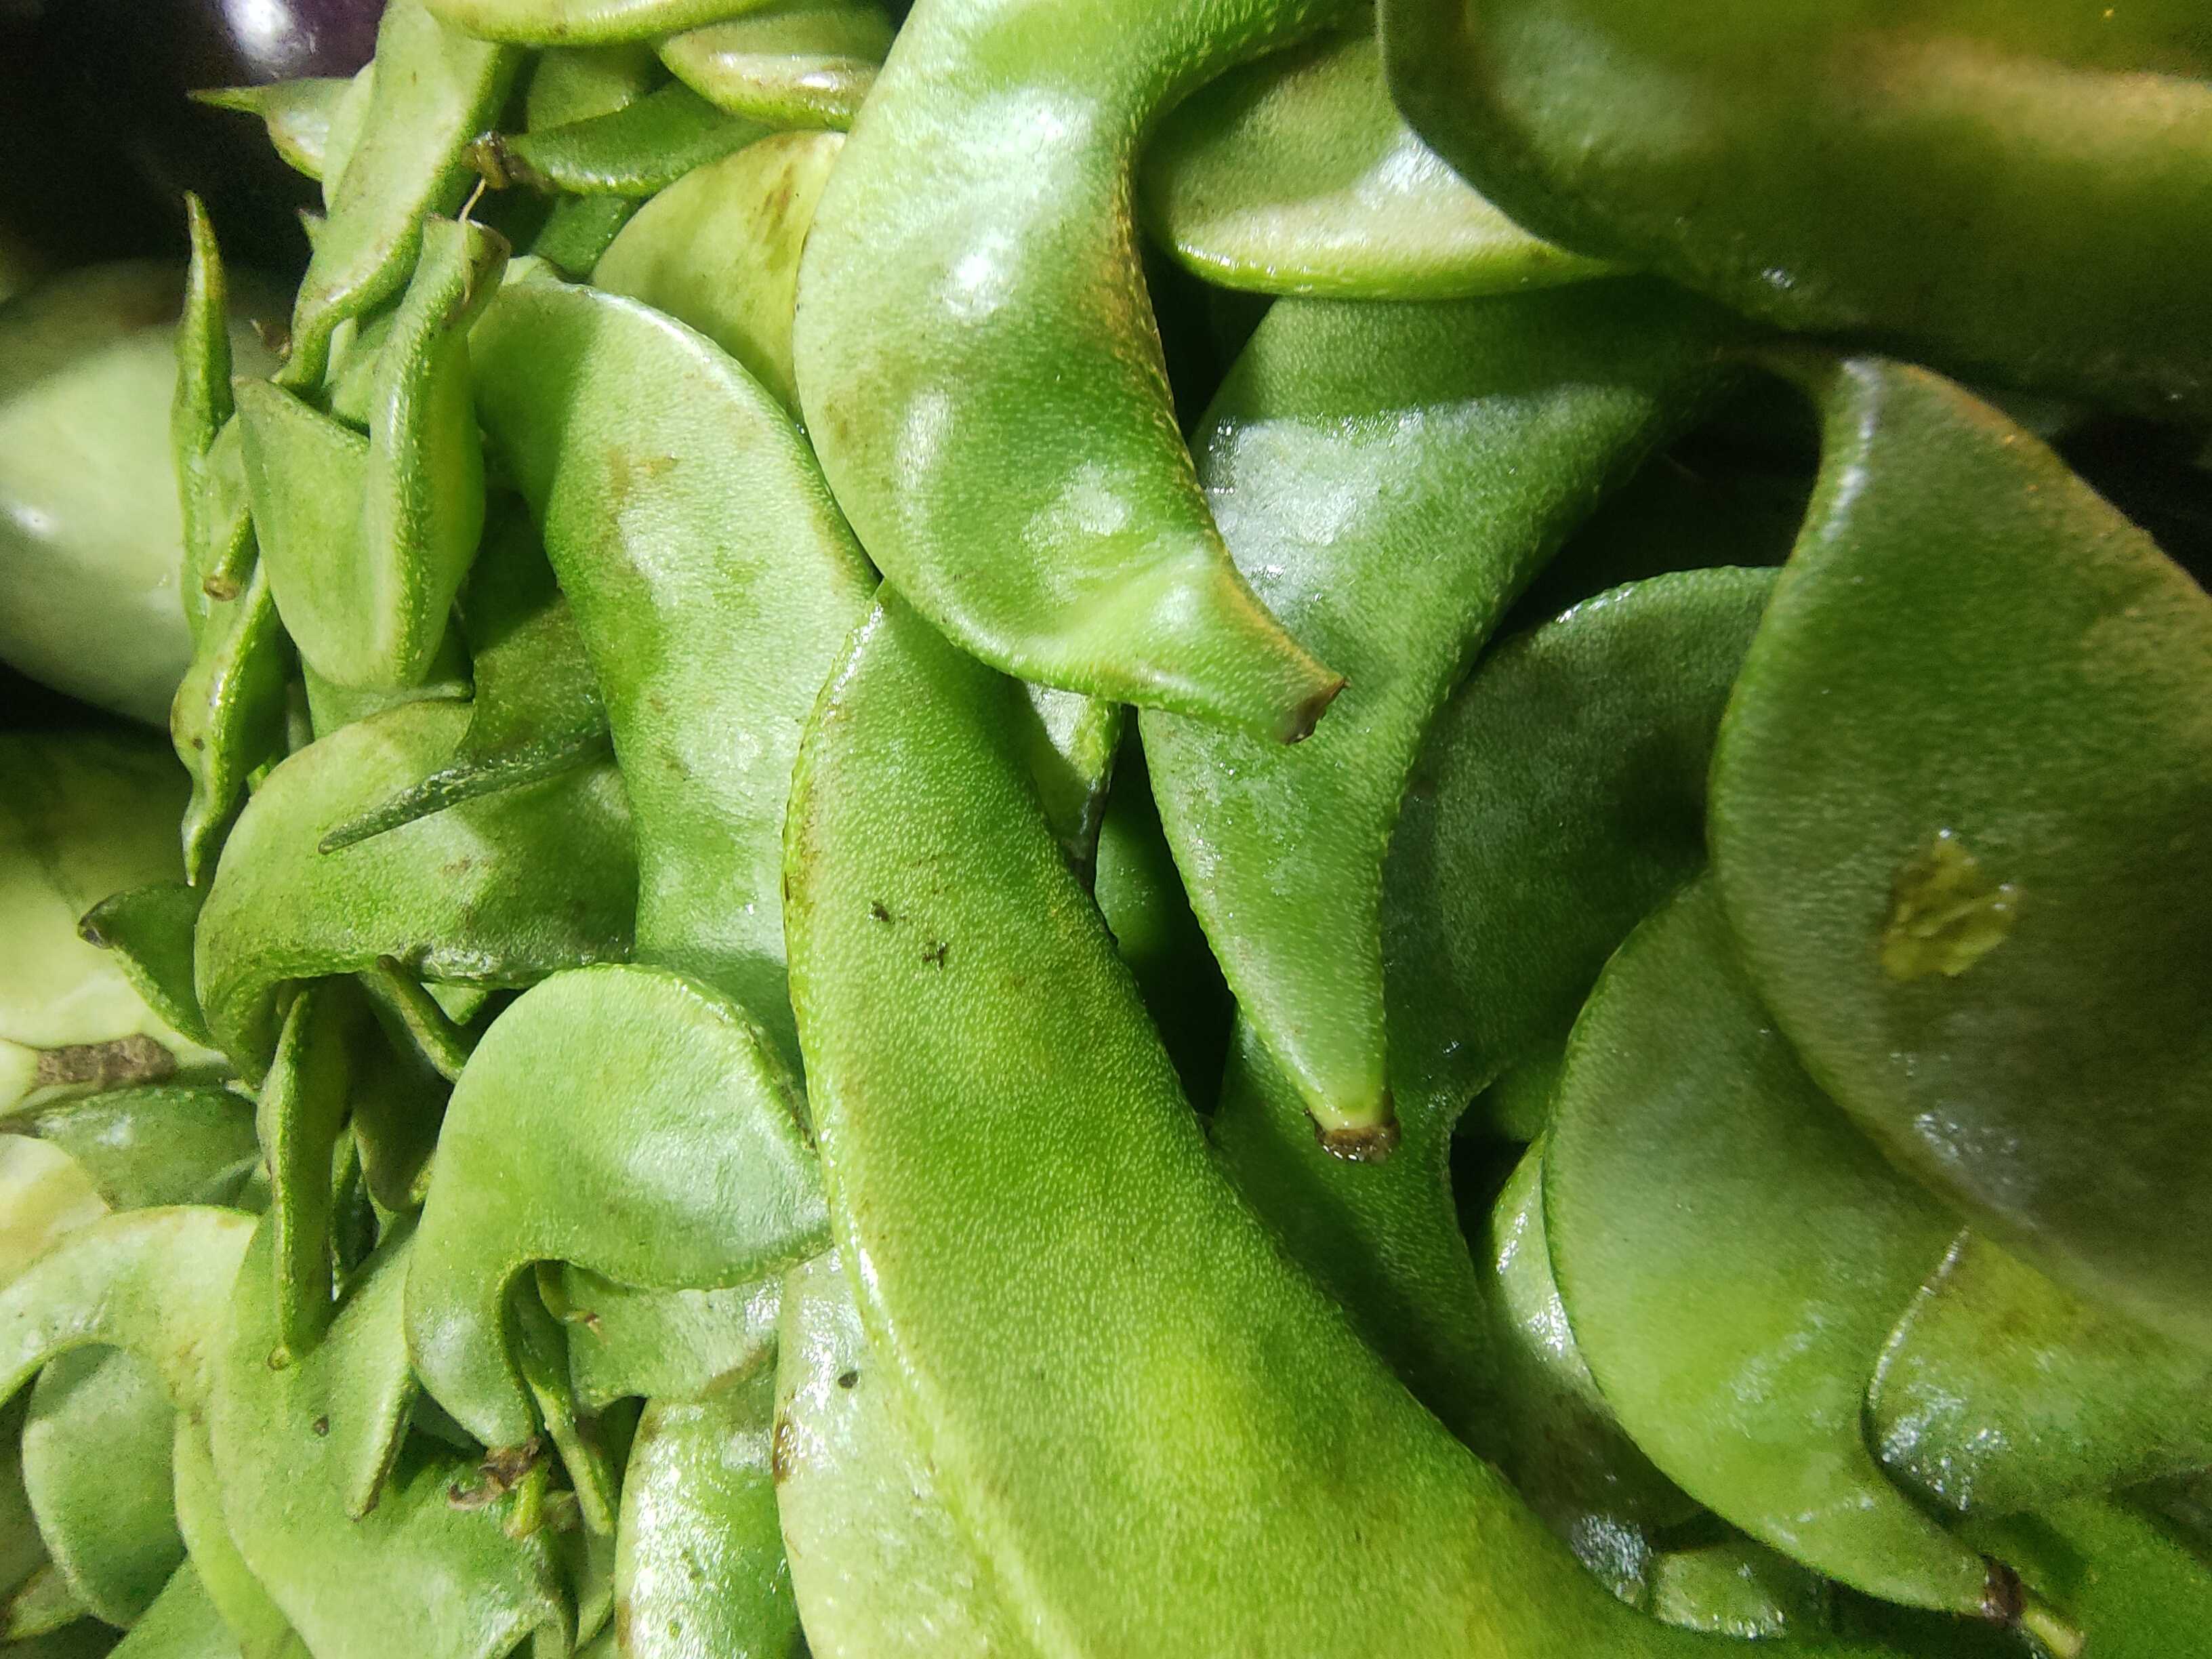
Label: Lablab purpureus